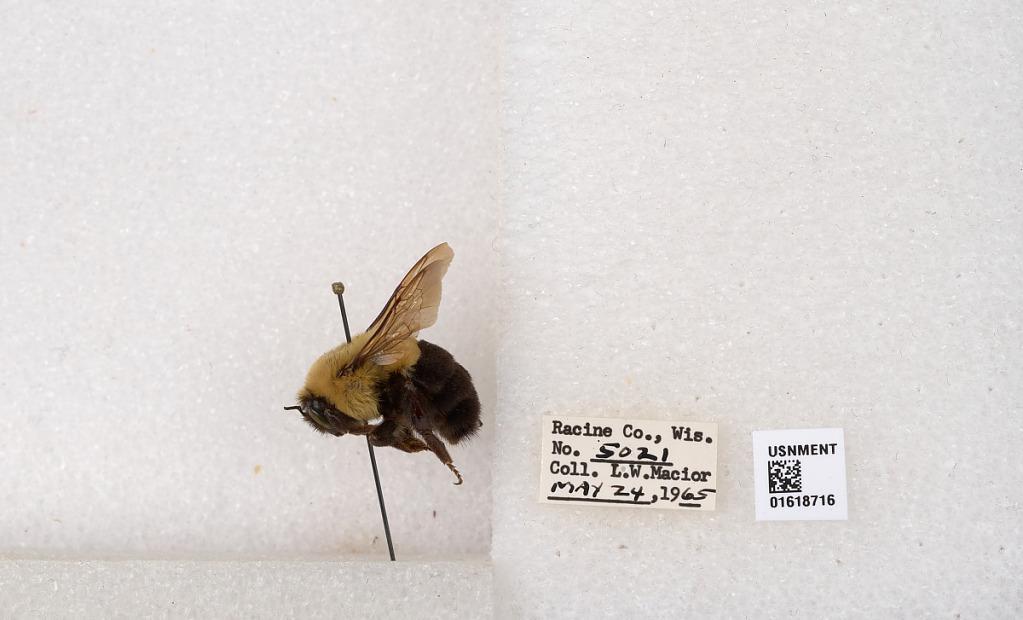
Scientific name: Bombus impatiens Cresson
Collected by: L. Macior
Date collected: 1965-5-24
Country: United States
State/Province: Wisconsin
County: Racine
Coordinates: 42.7299, -87.8123